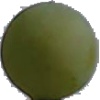
Label: Grape White 4